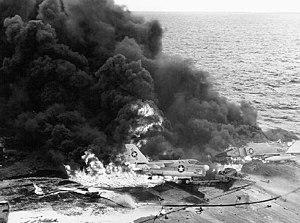
L’USS Enterprise (CVN-65) est le premier porte-avions à propulsion nucléaire de l'Histoire. Il fut lancé le 24 septembre 1960.